Yaraka

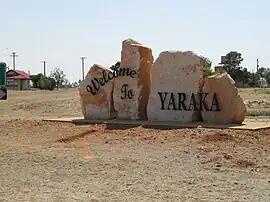
Welcome to Yaraka sign

Yaraka is a rural town and locality in the Longreach Region of Queensland, Australia. Until 2021, the town of Yaraka was part of the locality of Isisford.